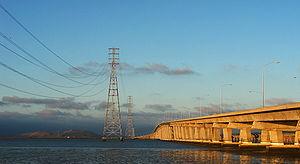
Le pont de Dumbarton est le plus méridional des ponts qui enjambent la baie de San Francisco en Californie. Transportant plus de 81 000 véhicules par jour, il est par ailleurs, avec une longueur totale de 2 621 mètres, le pont le plus court de la baie de San Francisco.